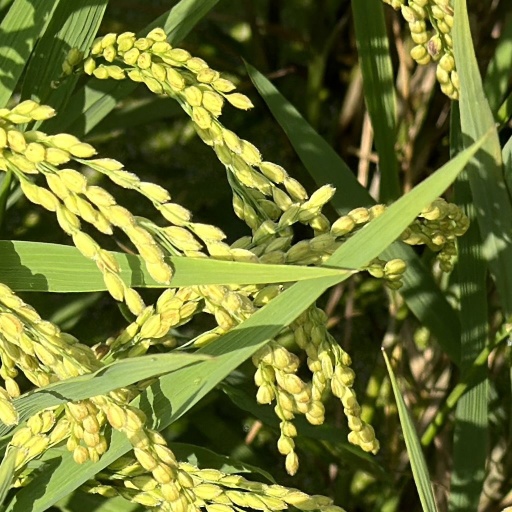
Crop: rice